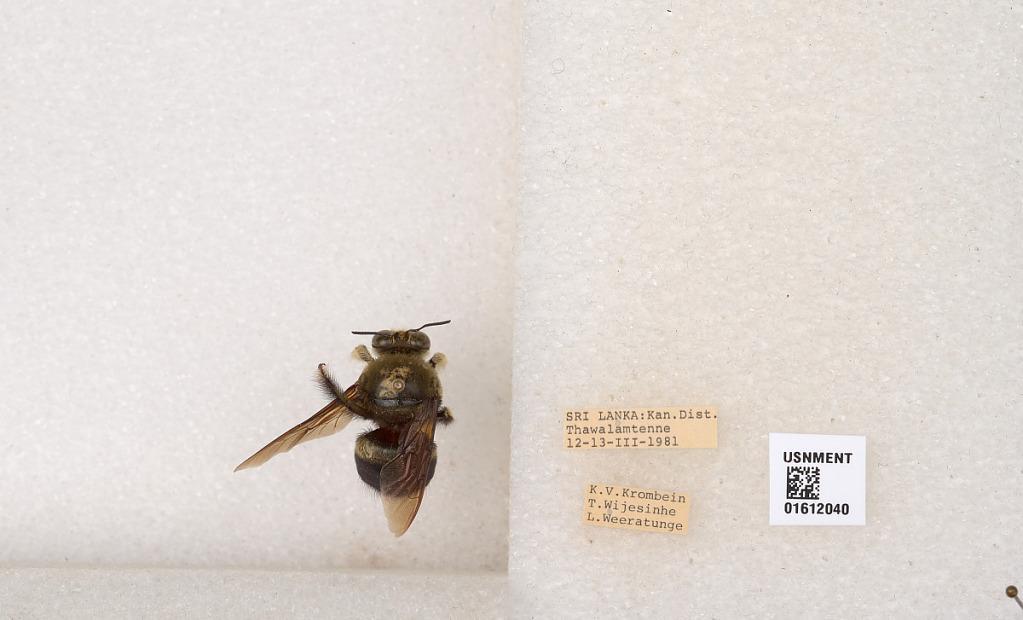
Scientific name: Xylocopa (Zonohirsuta) sp.
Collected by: T. Wijesinhe & L. Weeratunge
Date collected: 1981-3-12
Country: Sri Lanka
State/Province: Central
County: Kandy
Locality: Thawalamtenne